World Professional Chuckwagon Association

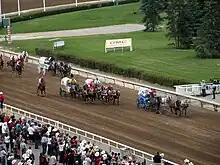
Chuckwagon racing at the Calgary Stampede.

While the origin of chuckwagon racing is debated, the idea of staging a chuckwagon race as an actual "event" was dreamed up by Calgary Stampede founder Guy Weadick. There are many thoughts on what inspired Guy Weadick's dream.